Olivier Beauchet

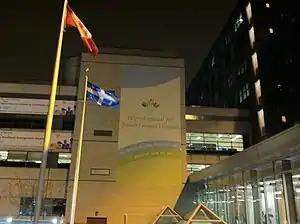
Jewish General Hospital in Montreal, Quebec

After working in France for well over a decade, he moved to Montreal and became a physician member of the Division of Geriatric Medicine at the Jewish General Hospital, as well as a senior investigator in its research institute, the Lady Davis Institute for Medical Research.